Okenane

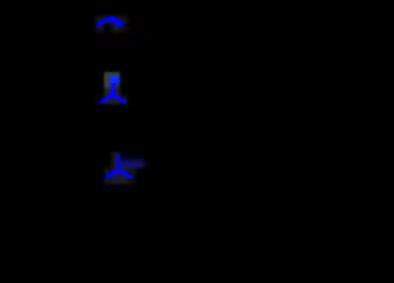
One diagenetic pathway proposed to saturate okenone to okenane is reductive desulphurization, where hydrogen sulfide adds to a double bond and is then removed. More research is needed on other reactions that remove functional groups before preservation.

Pigments and other biomarkers produced by organisms can evade microbial and chemical degradation and persist in sedimentary rocks. Under conditions of preservation, the environment is often anoxic and reducing, leading to chemical loss of functional groups like double bonds and hydroxyl groups. The exact reactions during diagenesis are poorly understood, although some have proposed reductive desulphurization as a mechanism for saturation of okenone to okenane. There is always the possibility that okenane is created by abiotic reactions, possibly from methyl shifts in β-carotene. If this reaction was occurring, okenane would have multiple precursors and the biological specificity of the biomarker would be diminished. However, it is unlikely that isomer specific rearrangements of two methyl groups are occurring without enzymatic activity. The majority of studies conclude that okenane is a true biomarker of purple sulfur bacteria. However, other biological arguments against this interpretation hold merit. Past organisms that synthesized okenone may not be modern analogues of purple sulfur bacteria. There may also be other okenone producing photosynthesizers in today's ocean that are uncharacterized. A further complication is horizontal gene transfer. If Chromatiaceae gained the ability to create okenone more recently that the Paleoproterozoic, then the okenane does not track purple sulfur bacteria, but rather the original gene donor. These ambiguities indicate that interpretation of biomarkers in billion-year-old rocks will be limited by understanding of ancient metabolisms.